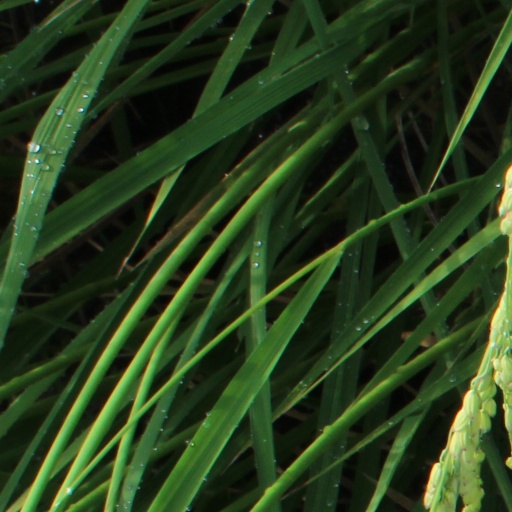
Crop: rice